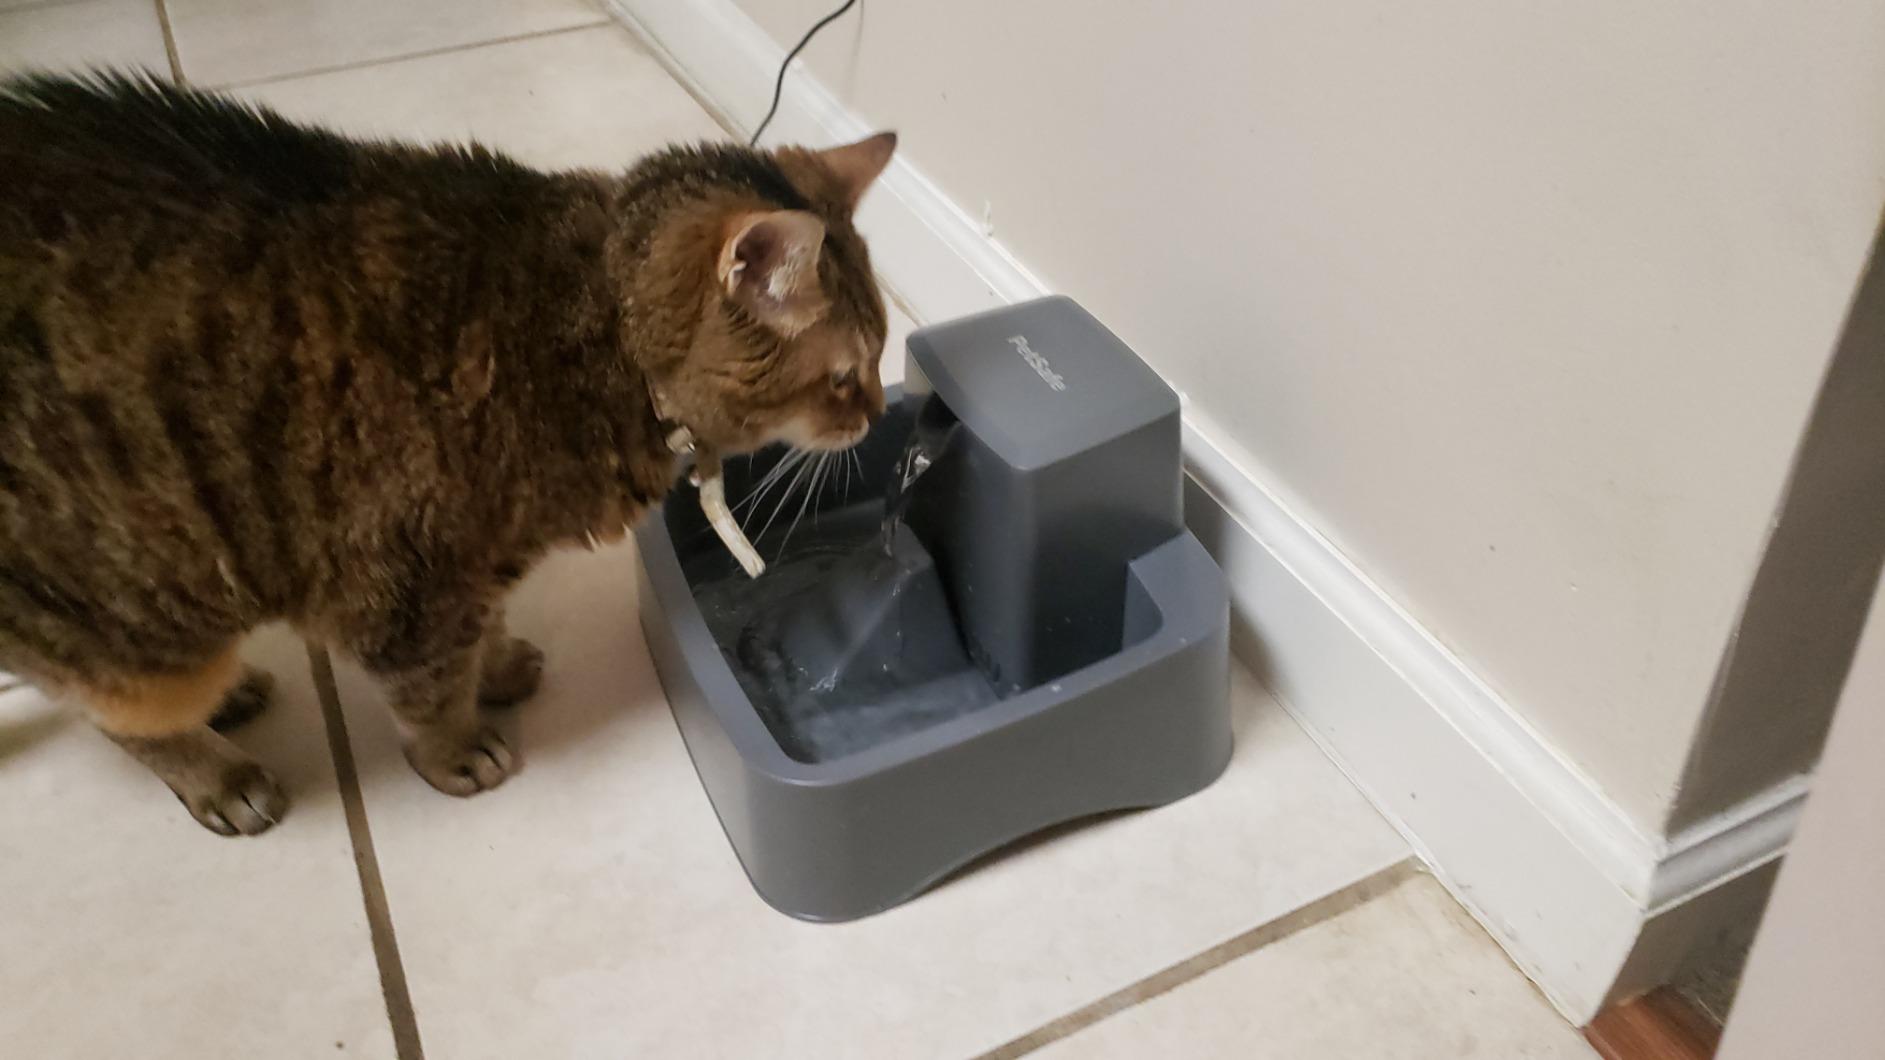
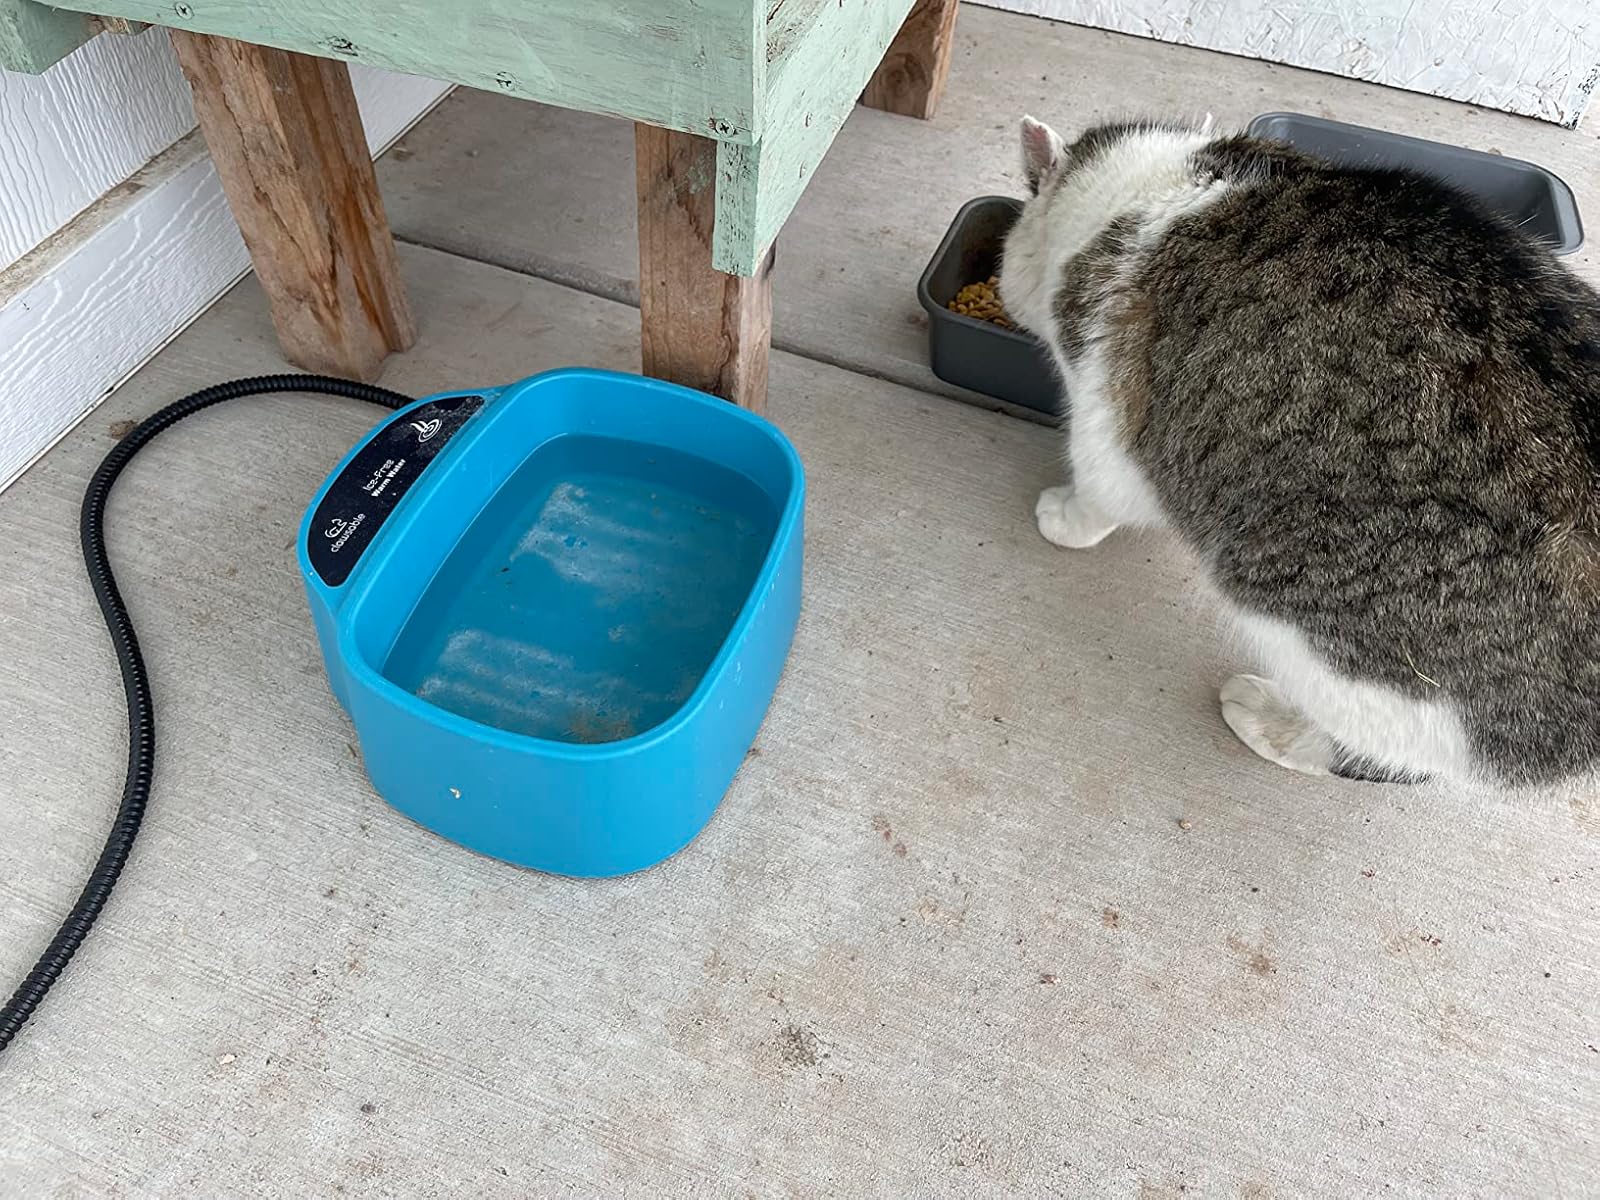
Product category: items_bowl
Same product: no